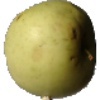
Label: Apple Golden 3